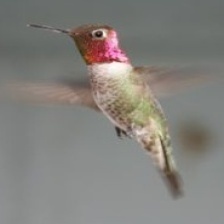
Species: ANNAS HUMMINGBIRD
Scientific name: CALYPTE ANNA
ImageNet parent category: hummingbird